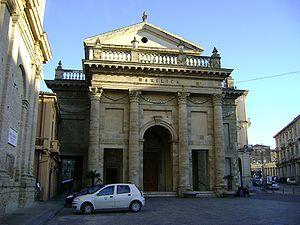
Cette liste recense les basiliques des Abruzzes, Italie.